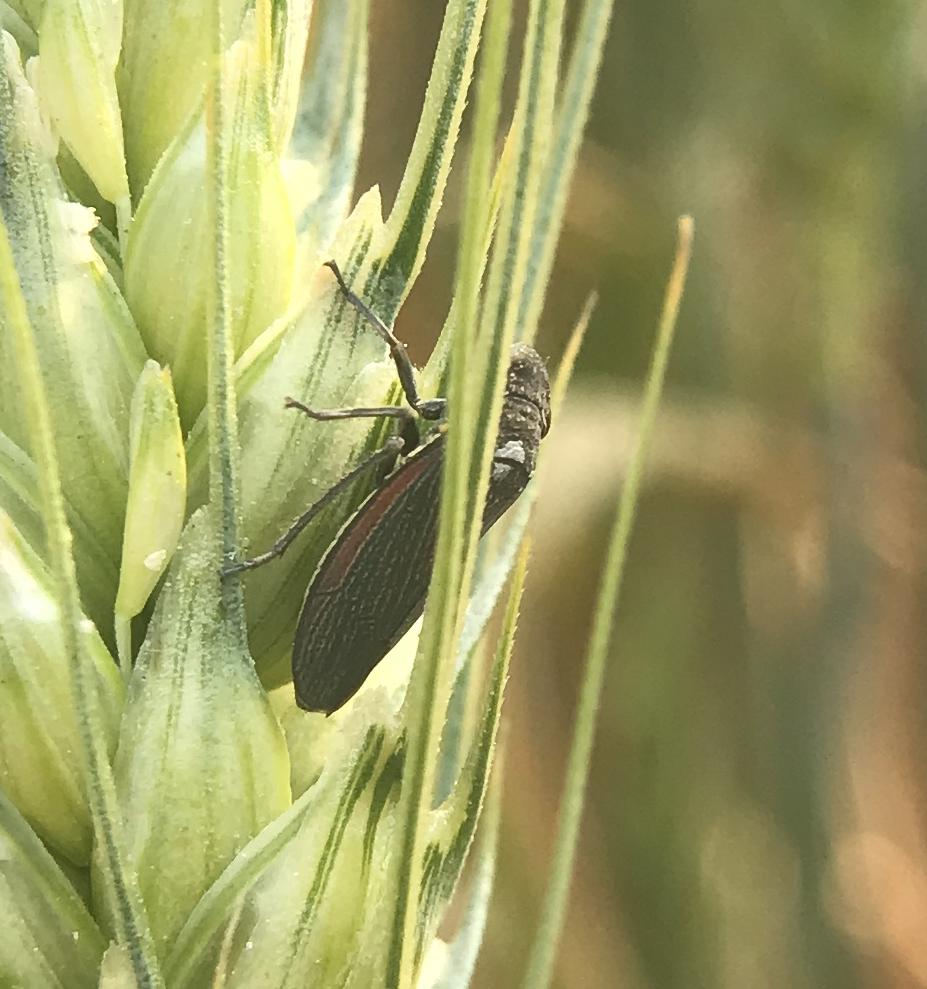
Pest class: occasional_pest